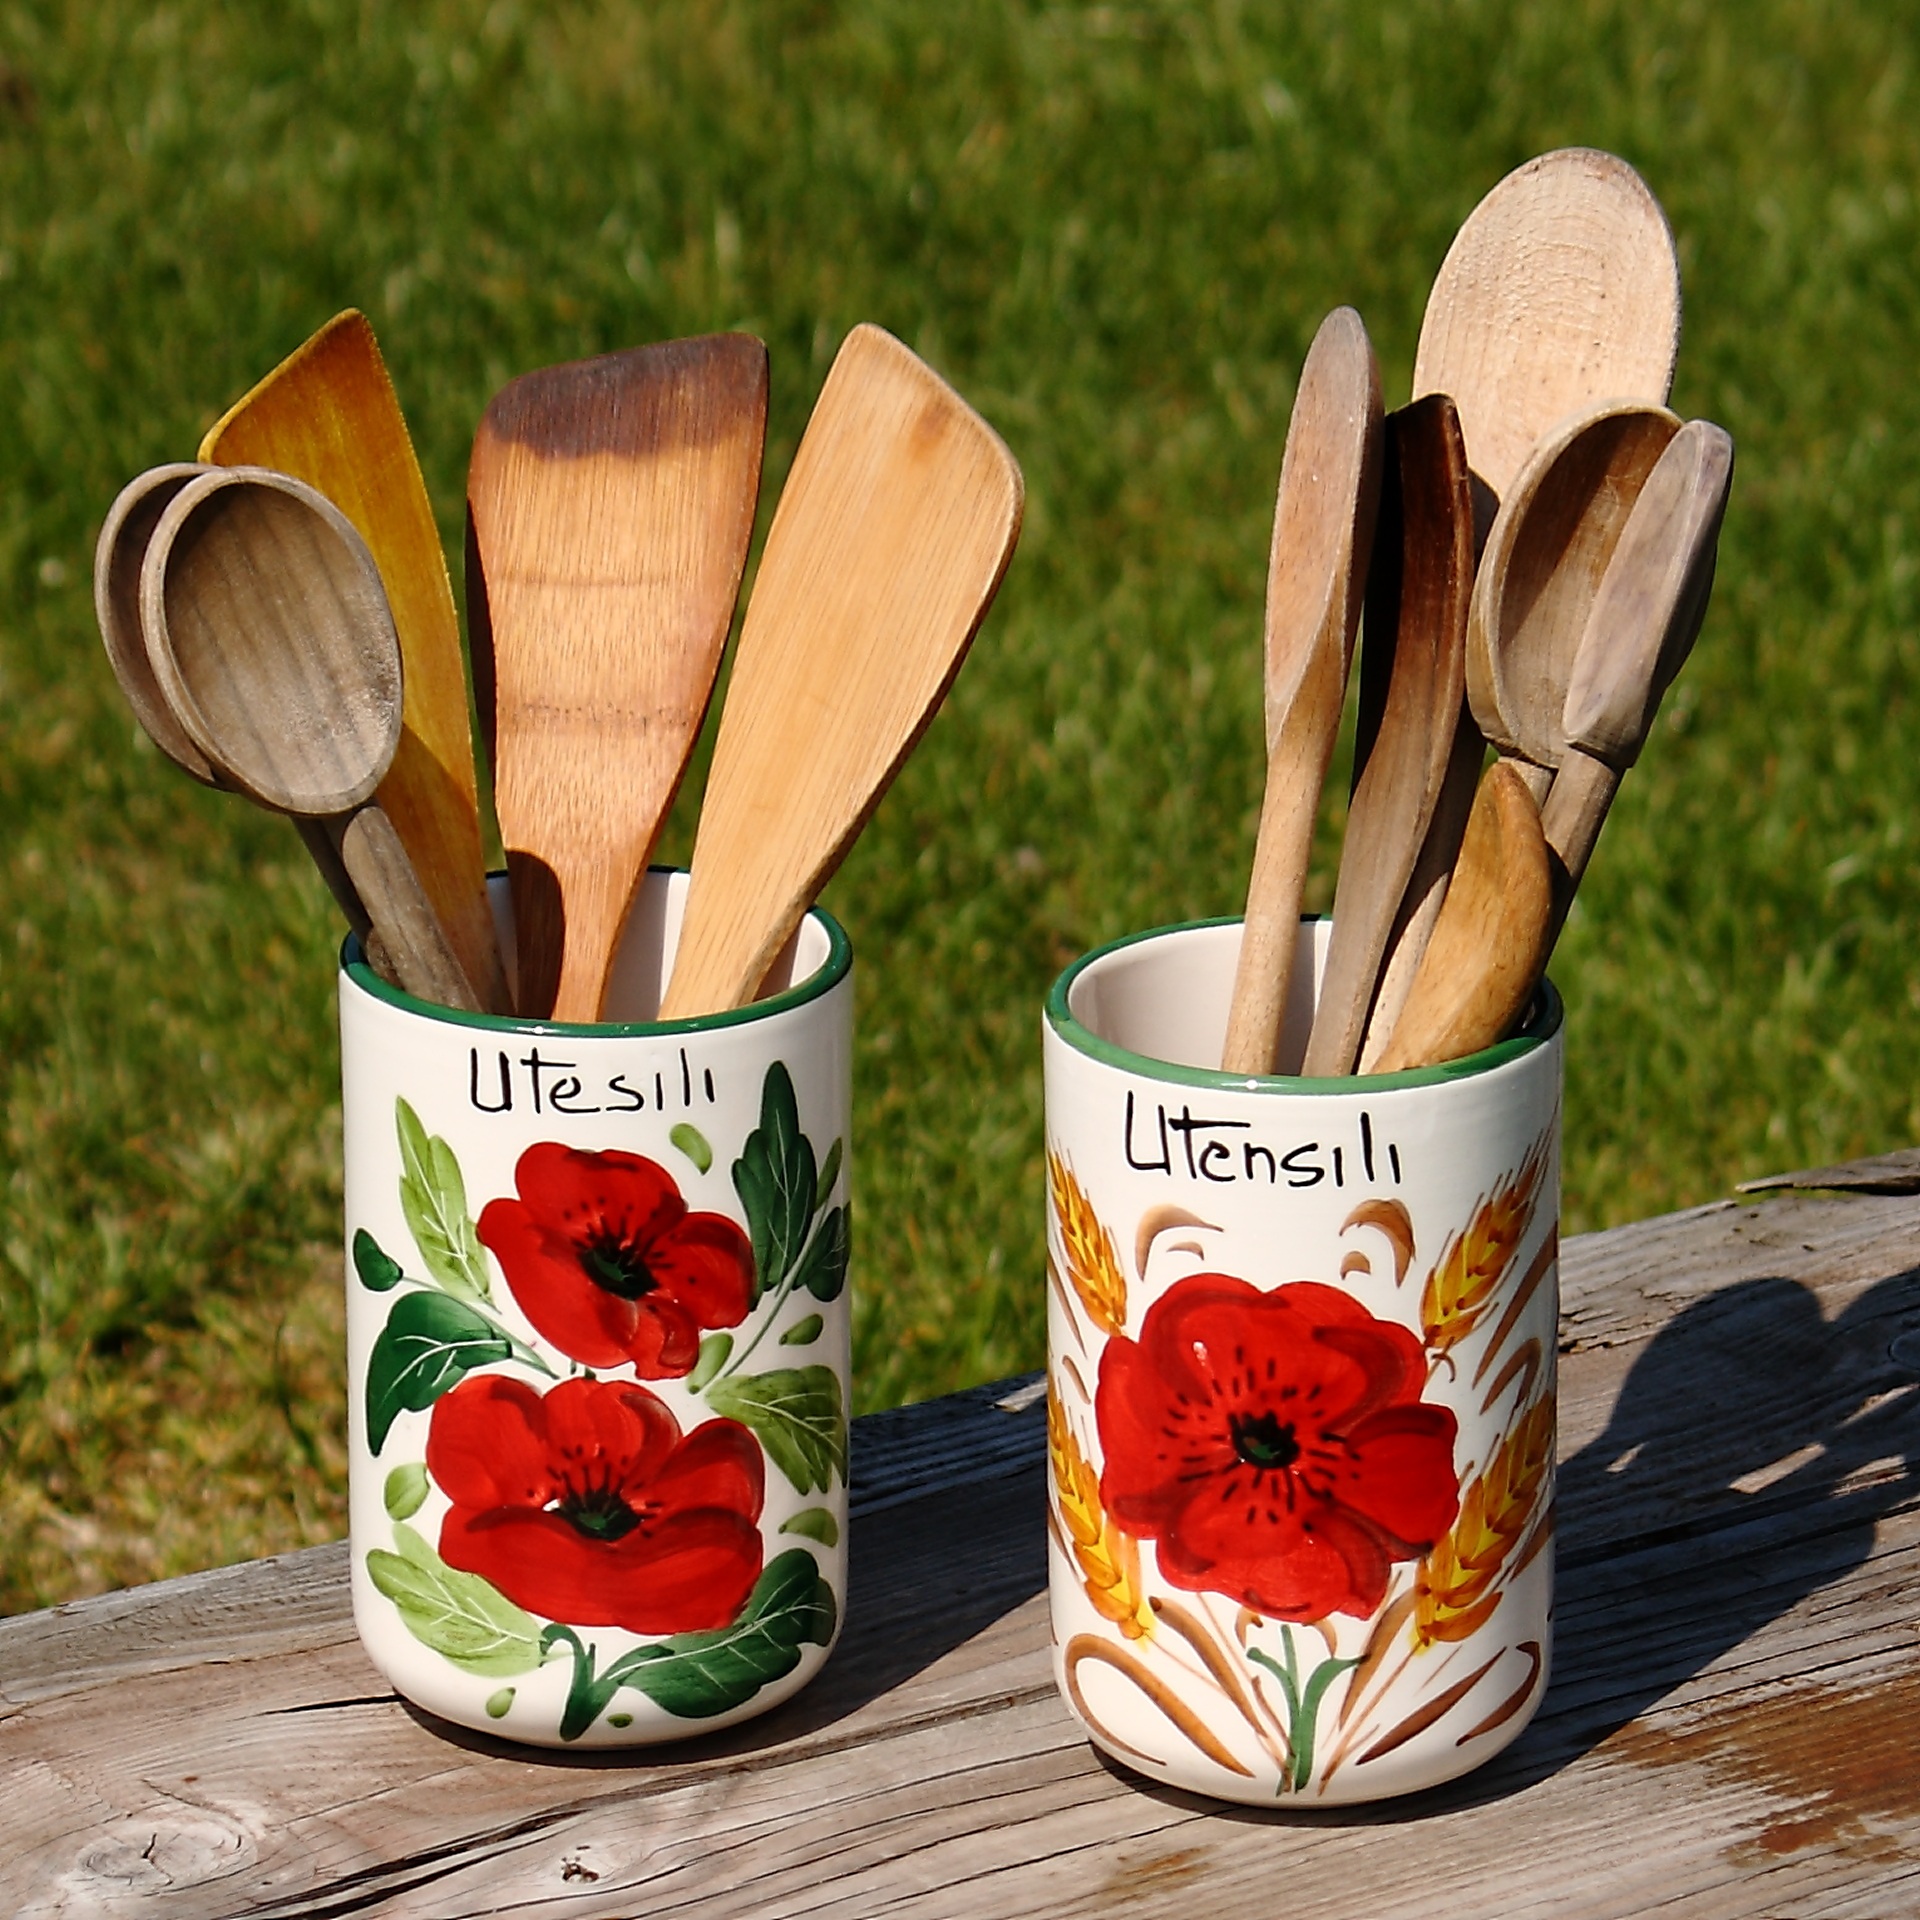
flower, produce, flowerpot, cookware, happen, pasta spoon